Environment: real
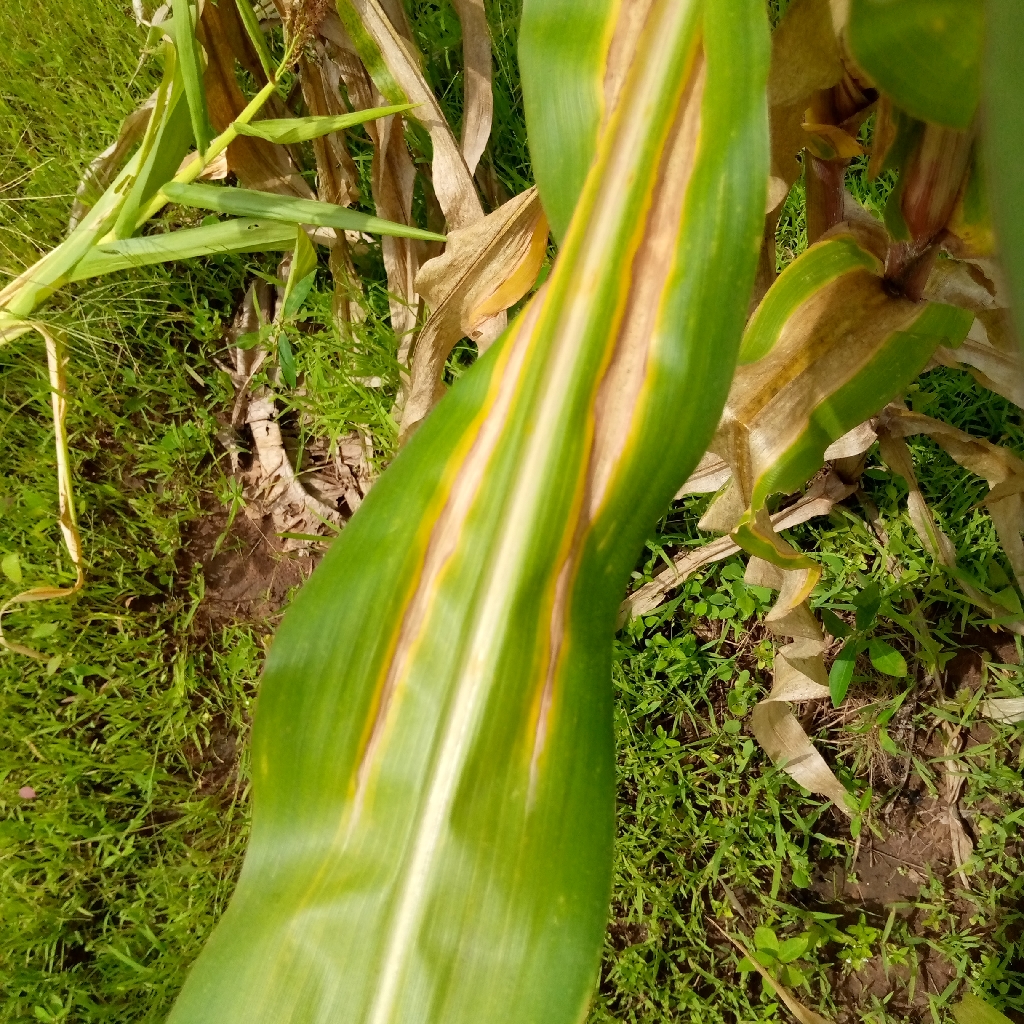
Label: northern_corn_leaf_blight